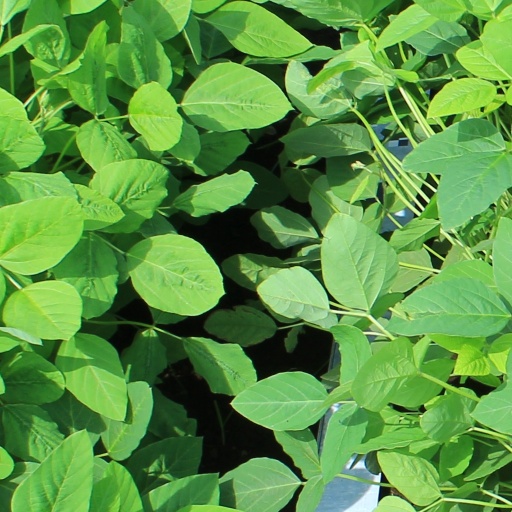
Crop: soybean